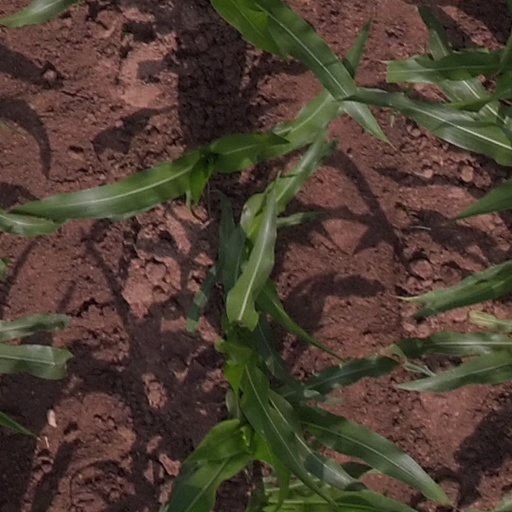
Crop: maize; corn